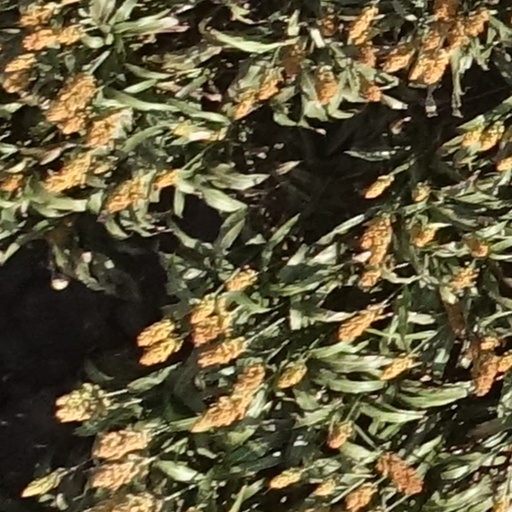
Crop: sorghum